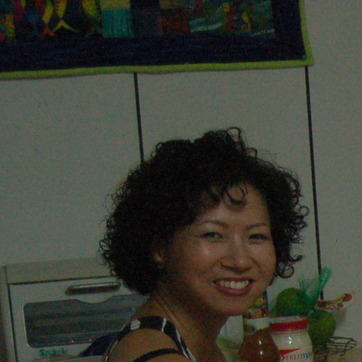
Material: hair